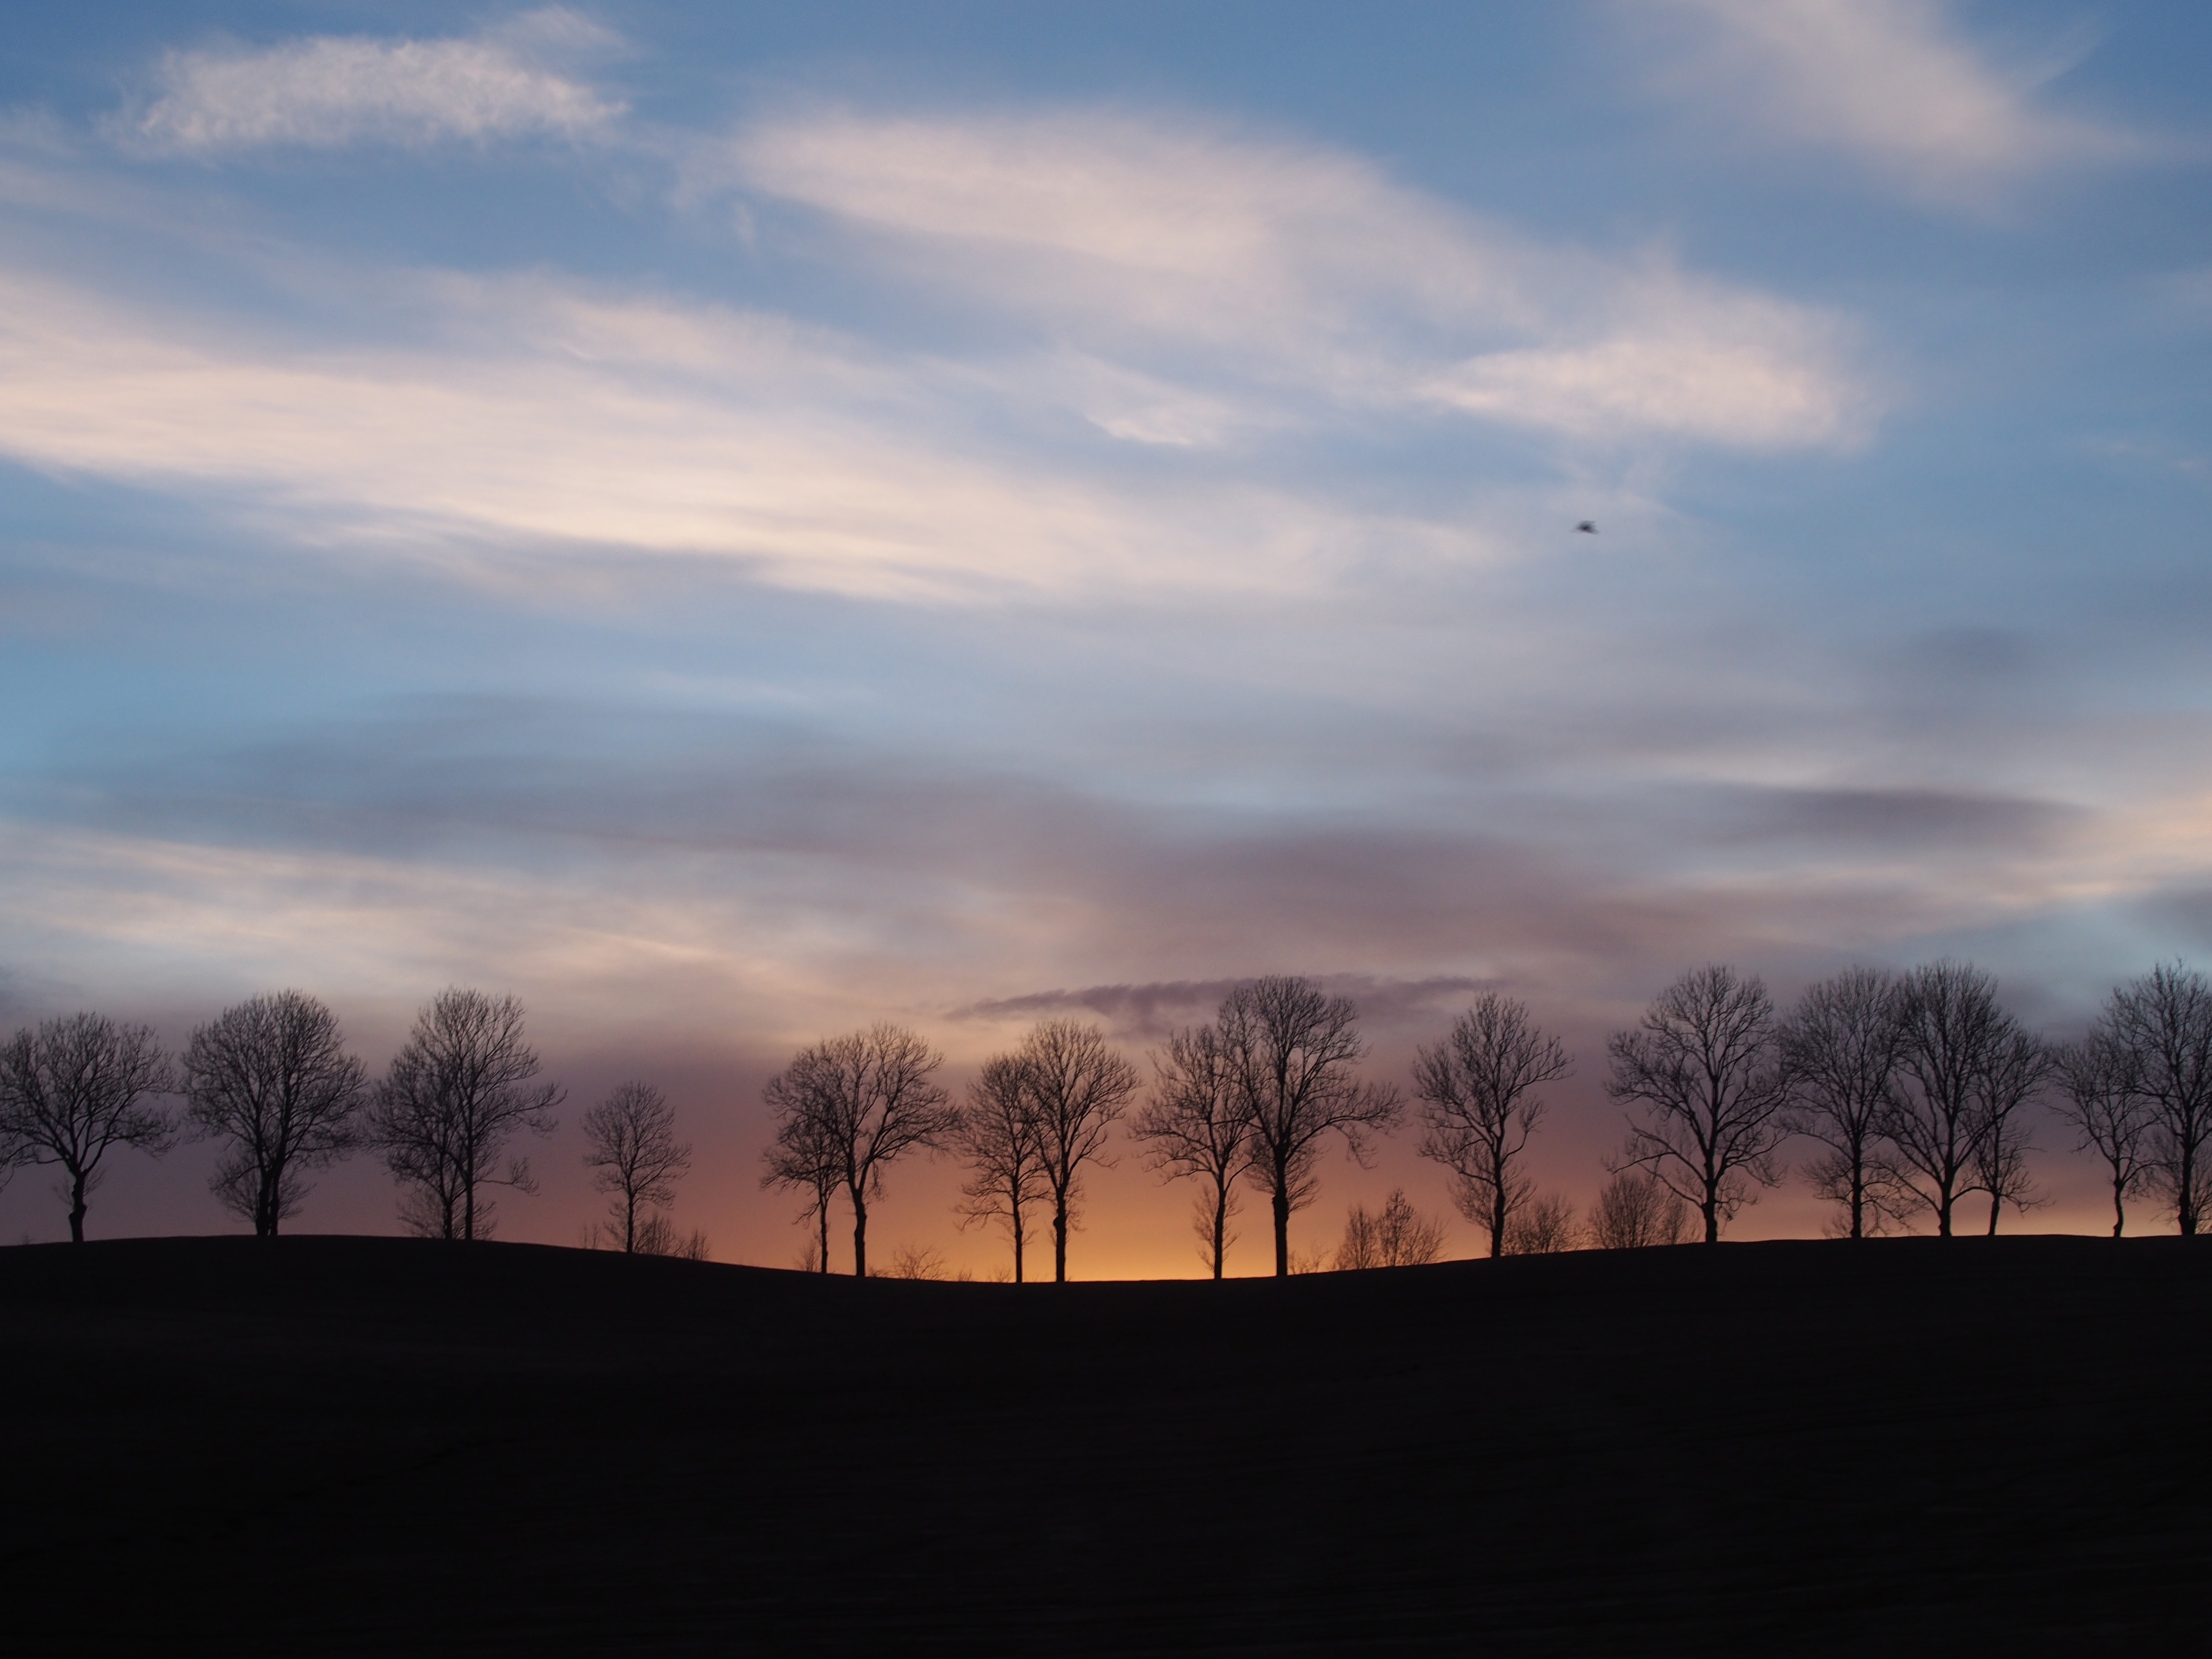
landscape, tree, nature, horizon, silhouette, cloud, sky, sunrise, sunset, field, prairie, sunlight, morning, hill, dawn, atmosphere, dusk, evening, plain, trees, clouds, rural area, atmospheric phenomenon, woody plant